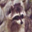
Label: raccoon